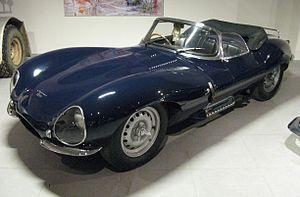
La Jaguar XKSS est un modèle produit par la marque anglaise Jaguar de 1956 à 1957. Dérivée de la Jaguar D-Type, son moteur faisait 3 453 cm³ développant une puissance de 250 ch et permettant de la propulser à une vitesse de 265 km/h. Seulement seize exemplaires ont été construits lors de son lancement en 1956.